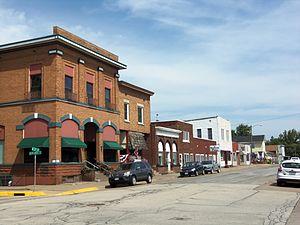
Eldridge est une ville du comté de Scott, en Iowa, aux États-Unis. Elle est incorporée le 1ᵉʳ mai 1900.